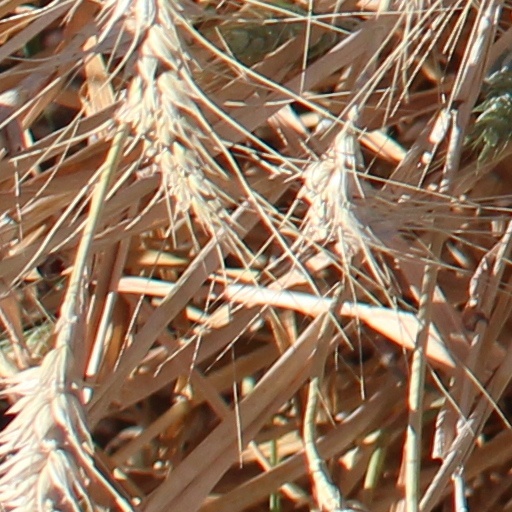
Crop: wheat